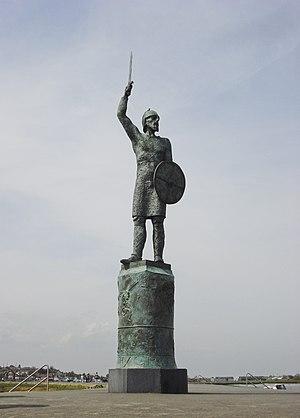
Byrhtnoth ou Brithnoth est un noble anglo-saxon de la fin du Xᵉ siècle. Il est ealdorman d'Essex de 956 à sa mort, le 10 ou le 11 août 991, lors de la bataille de Maldon. Il figure ainsi de manière prépondérante dans La Bataille de Maldon, poème en vieil anglais qui relate cet affrontement.
La statue de Byrhtnoth est une sculpture de l'artiste britannique John Doubleday, inaugurée en 2006 à Maldon, en Angleterre.
La bataille de Maldon se déroule le 10 août 991 près de Maldon, en Angleterre. Elle oppose une armée anglaise menée par Byrhtnoth, ealdorman d'Essex, à une troupe de Vikings, qui sortent victorieux de l'affrontement. À la suite de cette défaite, le roi Æthelred le Malavisé verse un tribut aux Vikings pour qu'ils quittent son royaume.